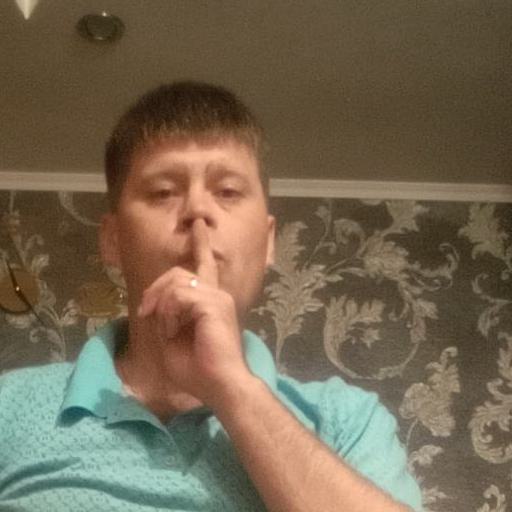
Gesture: mute